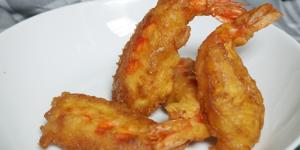
gambas a la gabardina crujientes